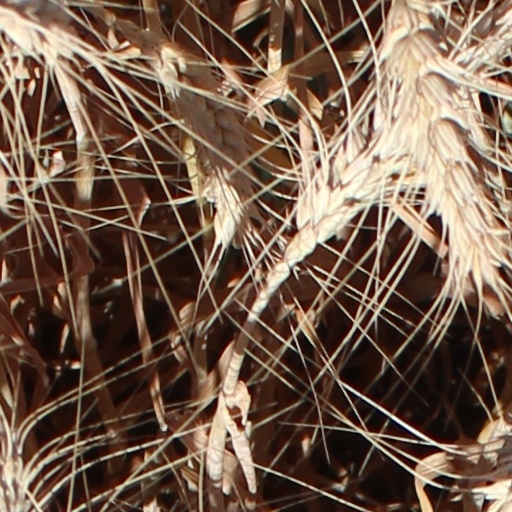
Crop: wheat